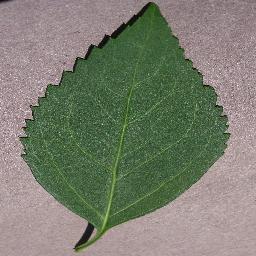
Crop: cherry
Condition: (including_sour)_healthy